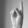
ASL letter: K